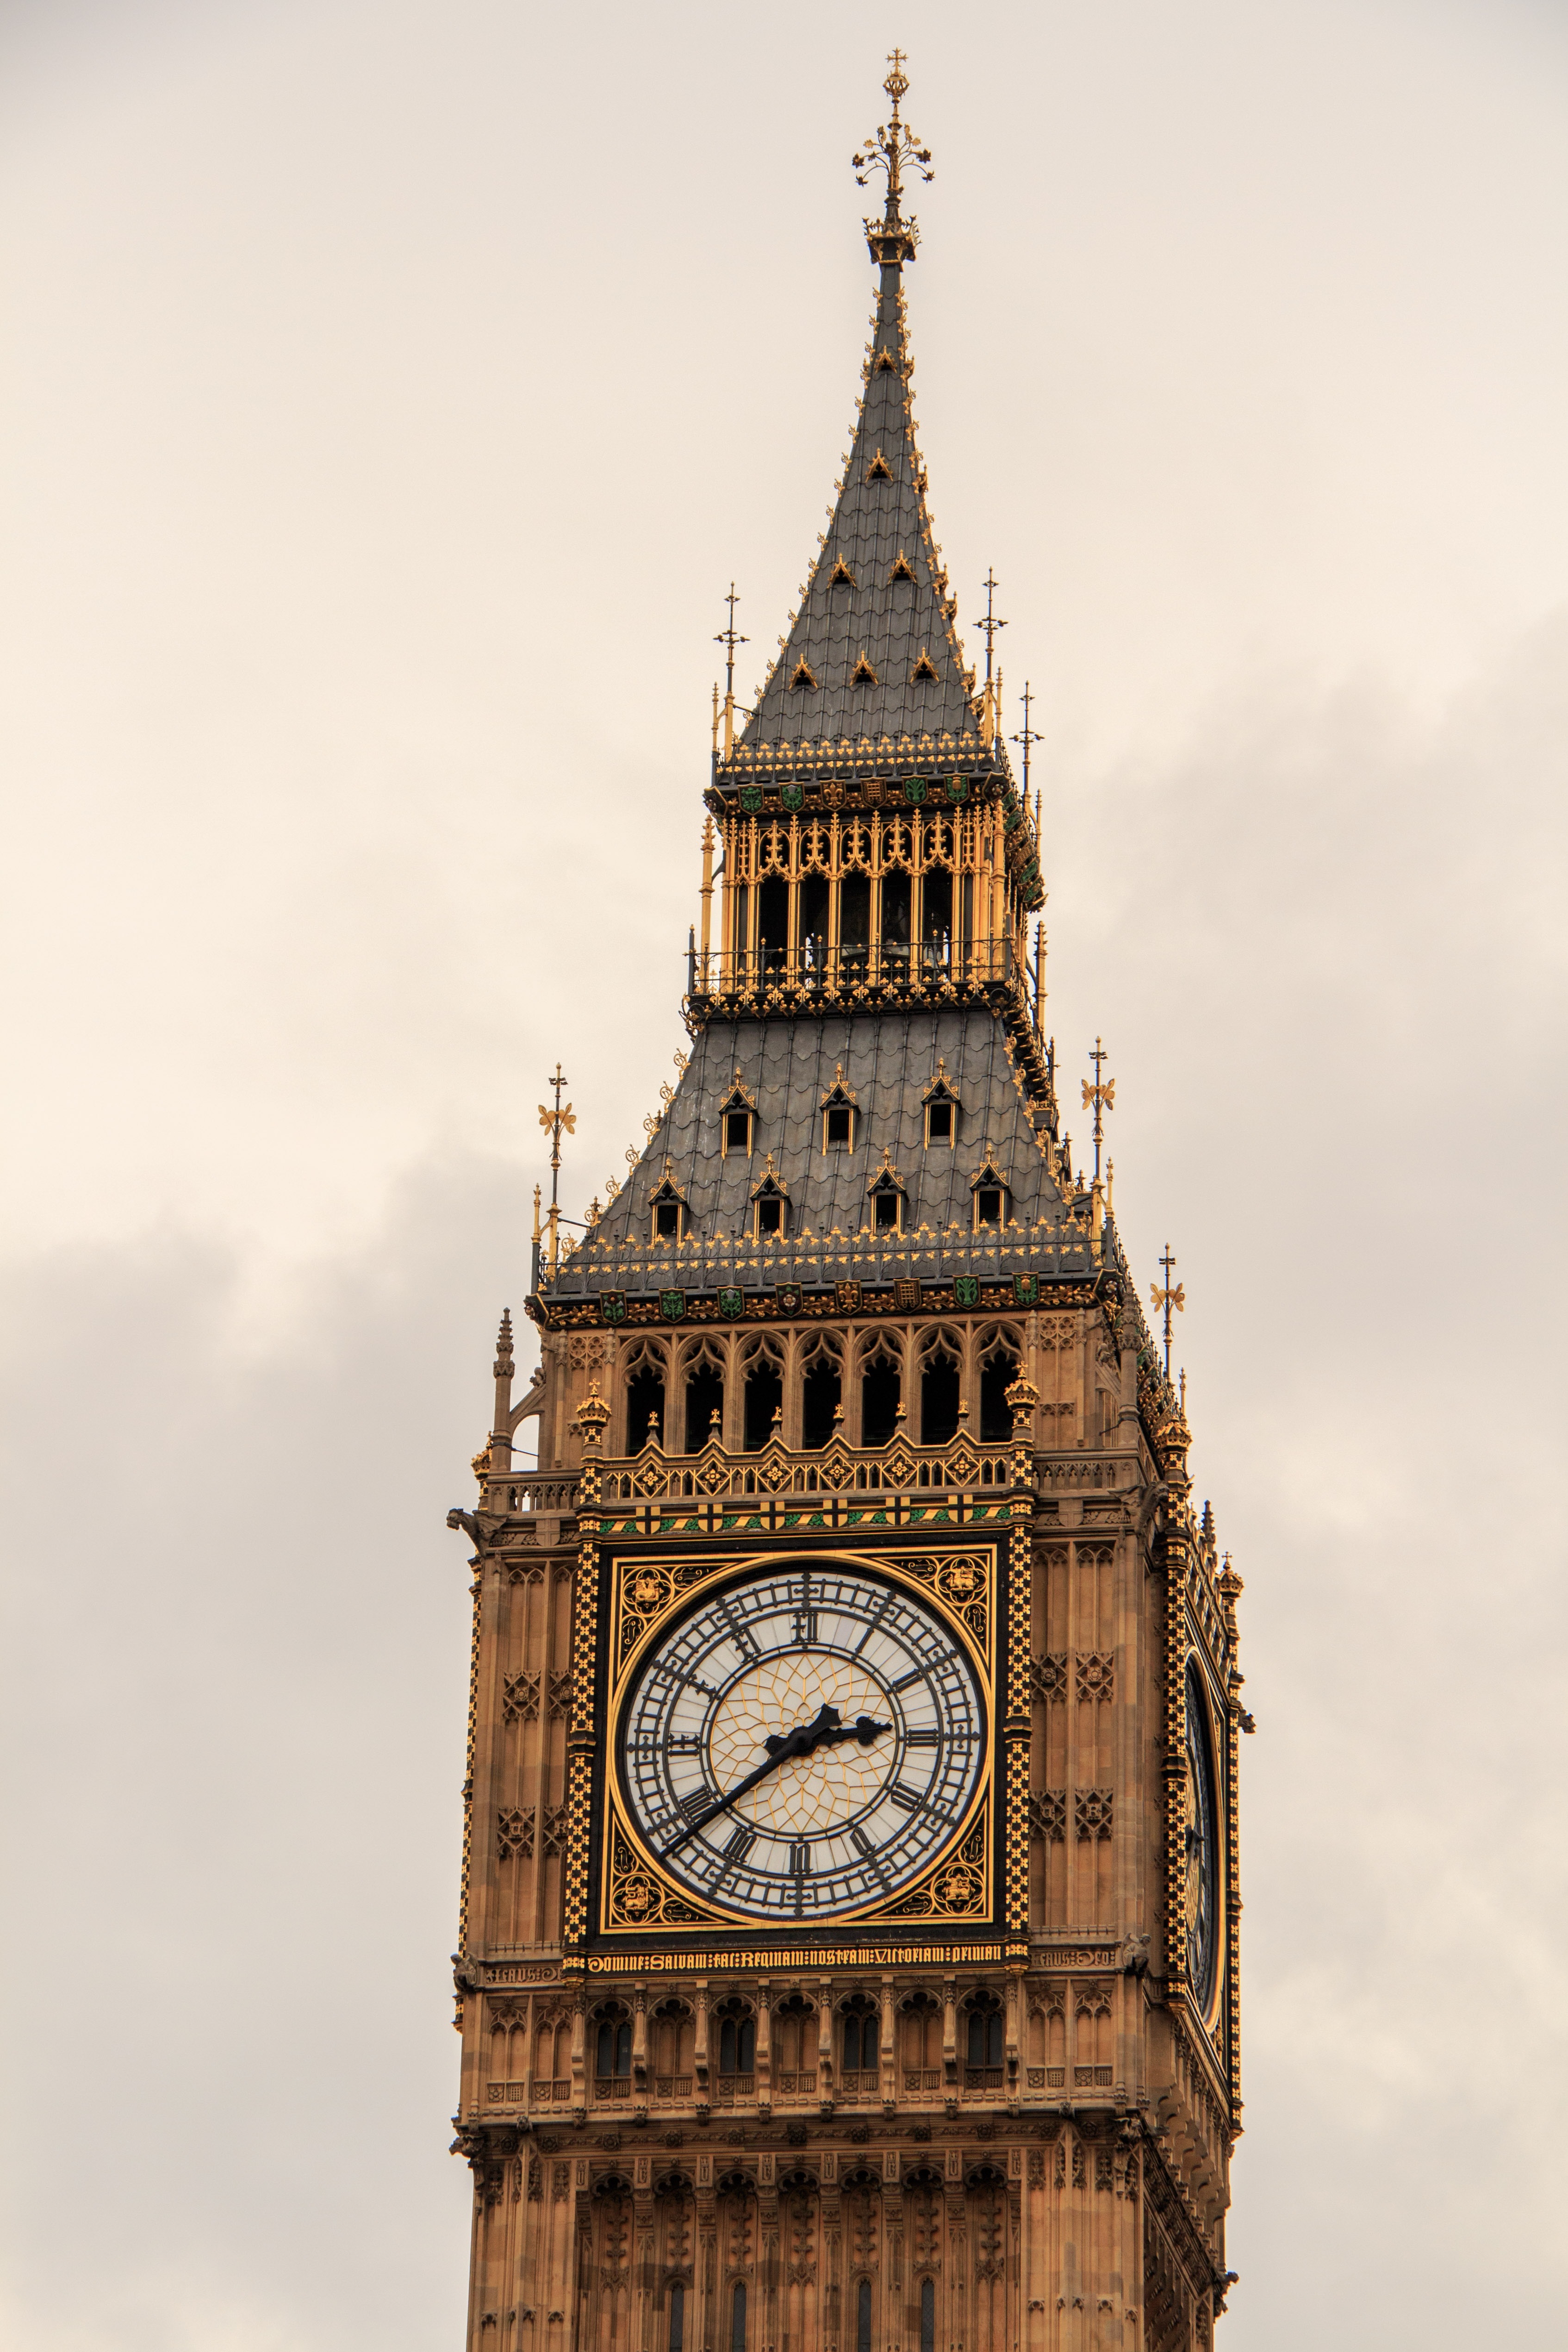
tower, landmark, big ben, clock tower, bell tower, london, spire, steeple, clocktower